Renfrew Ferry

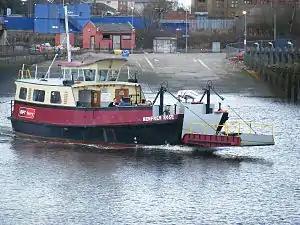
"Renfrew Rose" mid-river

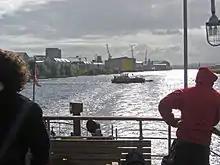
The SPT "Renfrew Rose" leaving Yoker, seen from PS "Waverley" in 2009.

From 1984 until 2010 Strathclyde Partnership for Transport (SPT) and its predecessor operated two passenger-only boats, appropriately named the and "Yoker Swan". In 2007, a study was started to see the feasibility of replacing the ferry with a bridge, which would allow 24-hour crossings. It would be necessary for the bridge to have a large clearance or be able to open, due to shipbuilding and other river navigation upstream on the River Clyde. The study found that a replacement bridge would cost around fifteen million pounds.